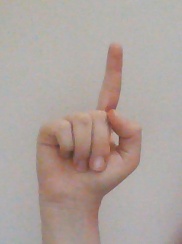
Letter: bb